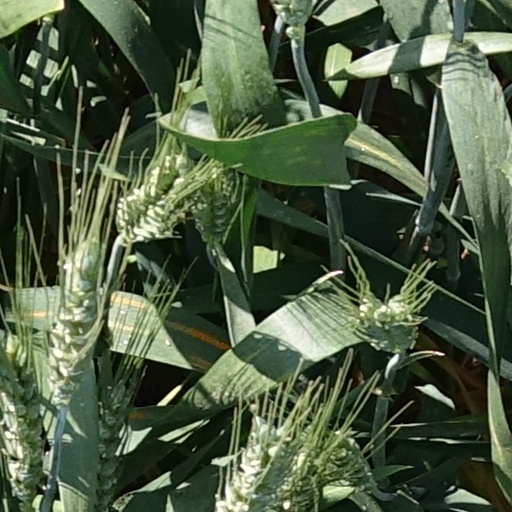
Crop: wheat